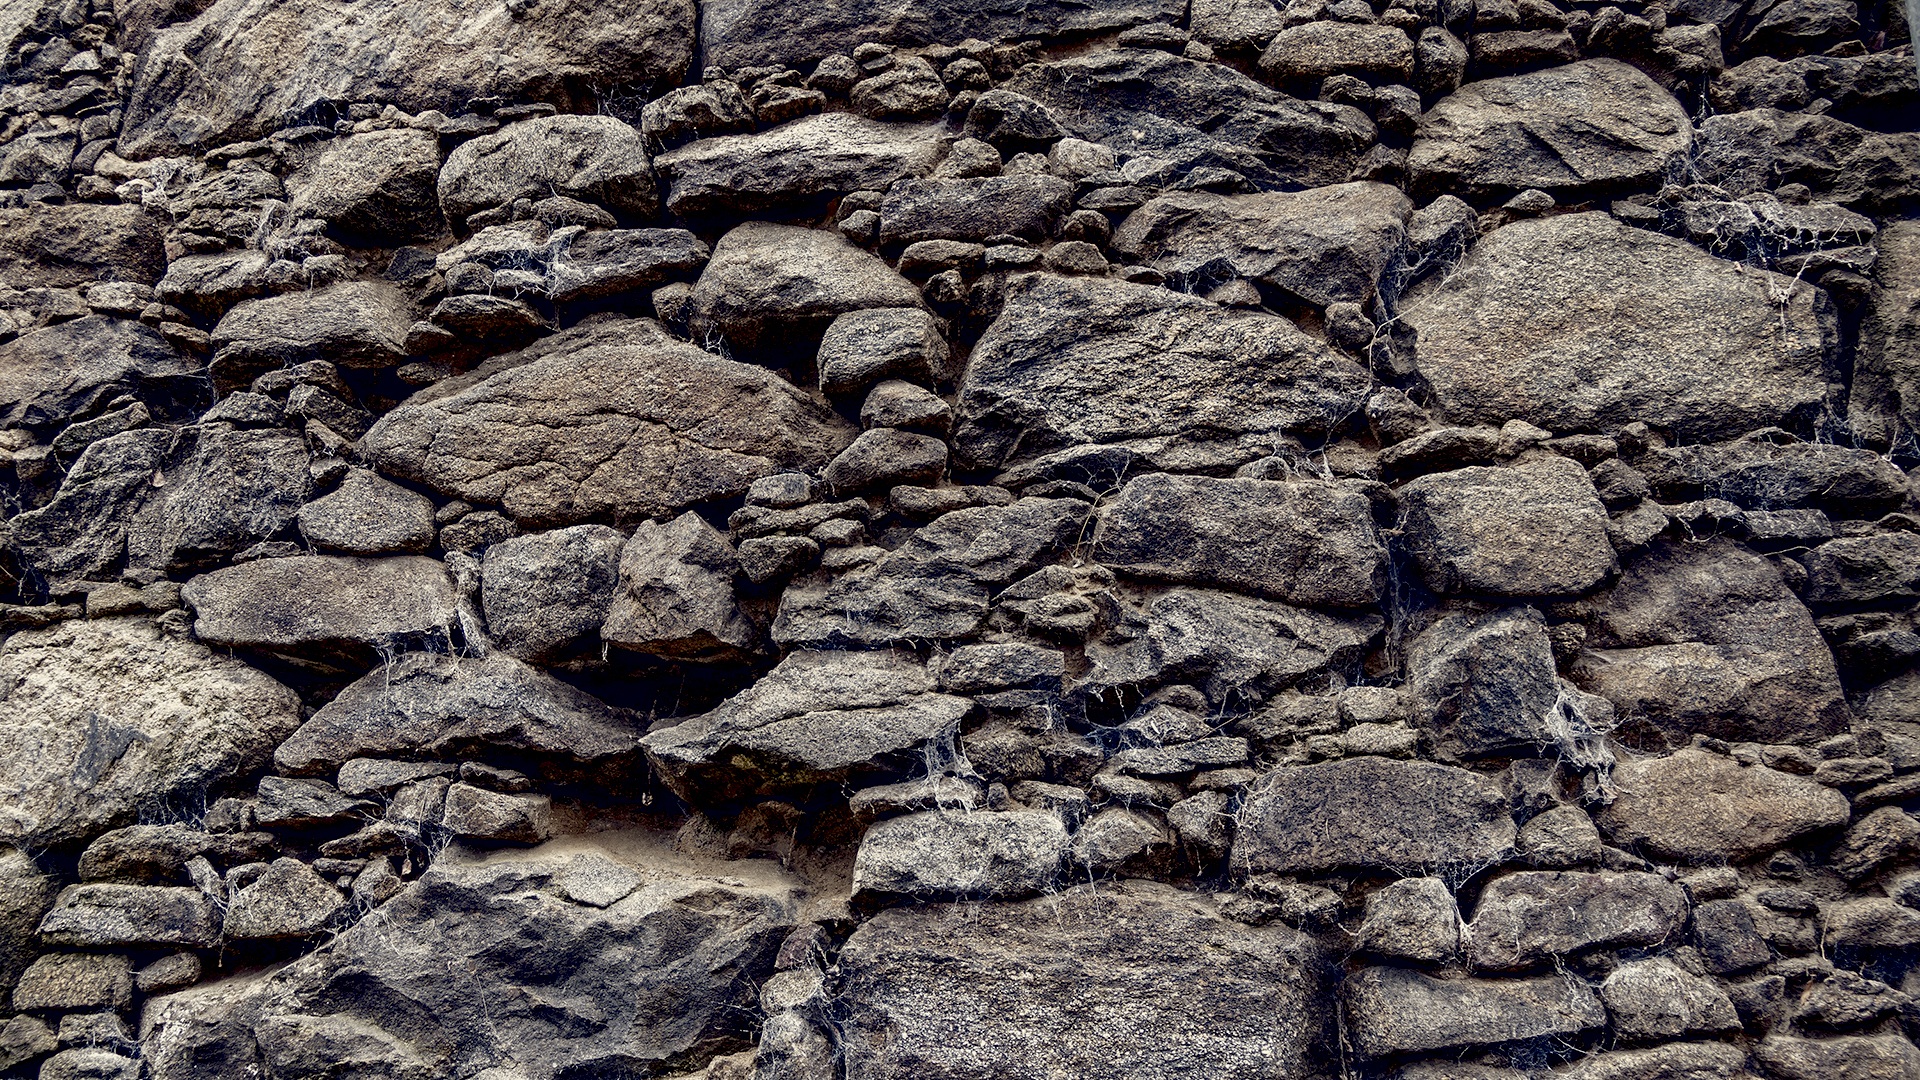
nature, rock, structure, texture, cobblestone, wall, stone, asphalt, pattern, soil, stone wall, ruin, material, rubble, background, geology, natural stone, background pattern, flooring, road surface, background stone, background natural stone